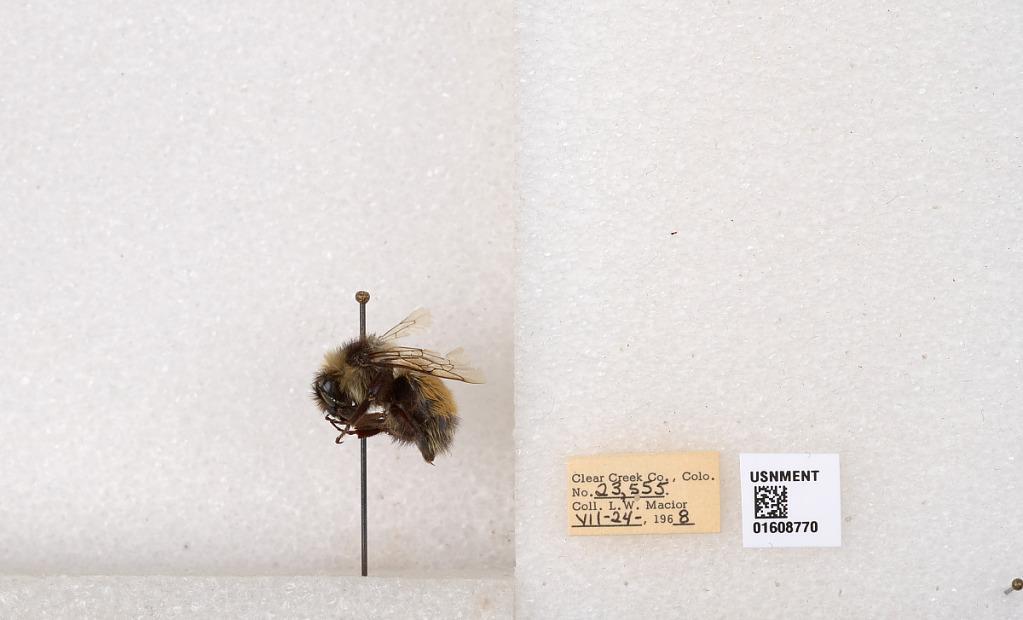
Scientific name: Bombus (Pyrobombus) sylvicola Kirby
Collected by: L. Macior
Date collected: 1968-7-24
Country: United States
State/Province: Colorado
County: Clear Creek
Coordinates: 39.6891, -105.644